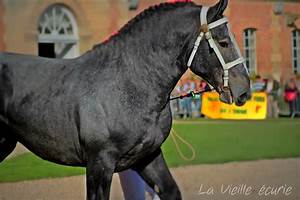
Label: cavallo